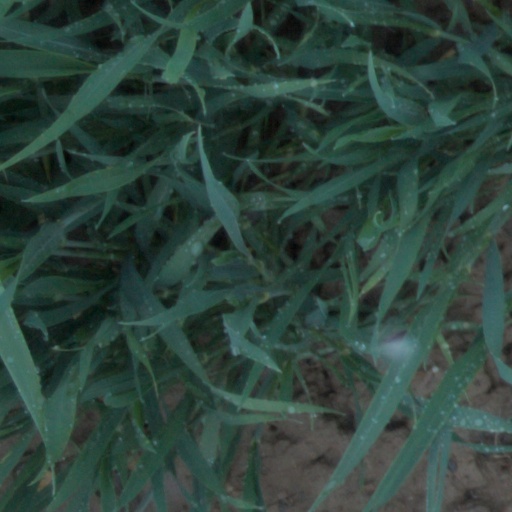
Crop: wheat